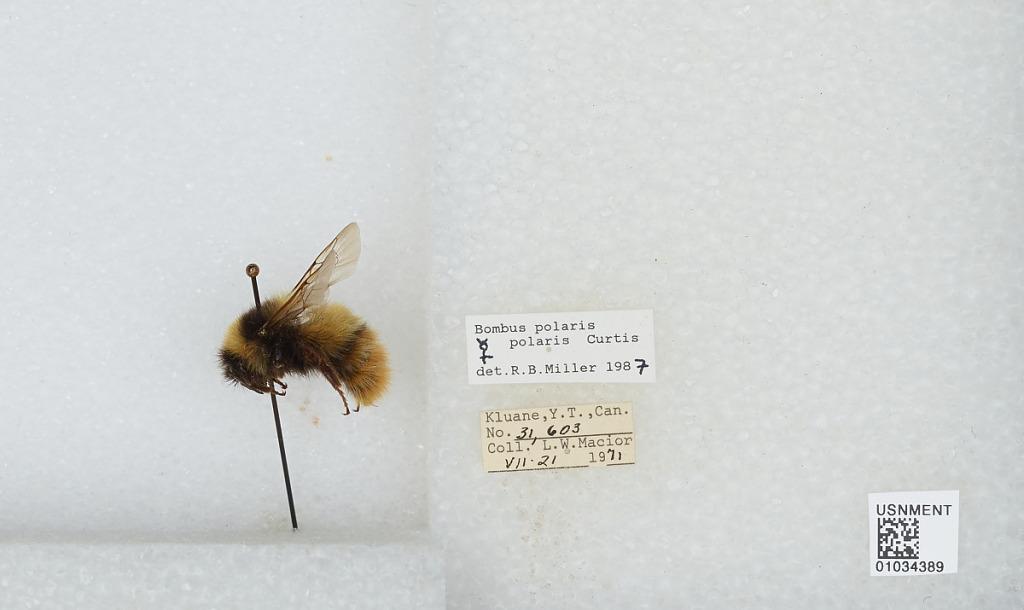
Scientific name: Bombus (Alpinobombus) polaris Curtis
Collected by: L. Macior
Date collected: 1971-7-21
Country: Canada
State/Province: Yukon Territory
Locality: Kluane
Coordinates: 60.75, -139.5
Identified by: Miller, R. B.